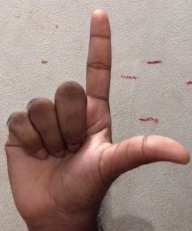
ASL sign: L